Answer in natural language. How many Chairs are visible in the scene? Choose between the following options: 3, 2, 1, 0 or 4
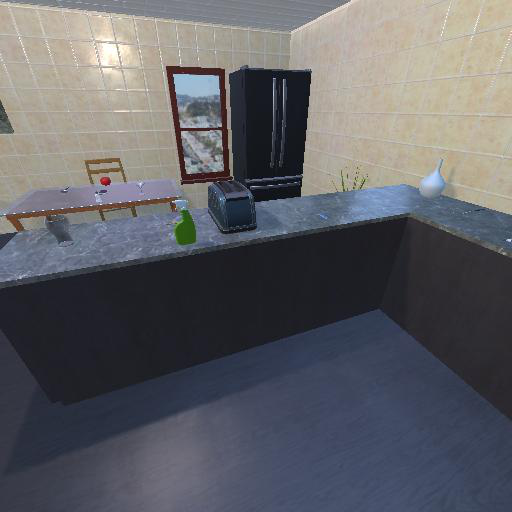
<answer>1</answer>